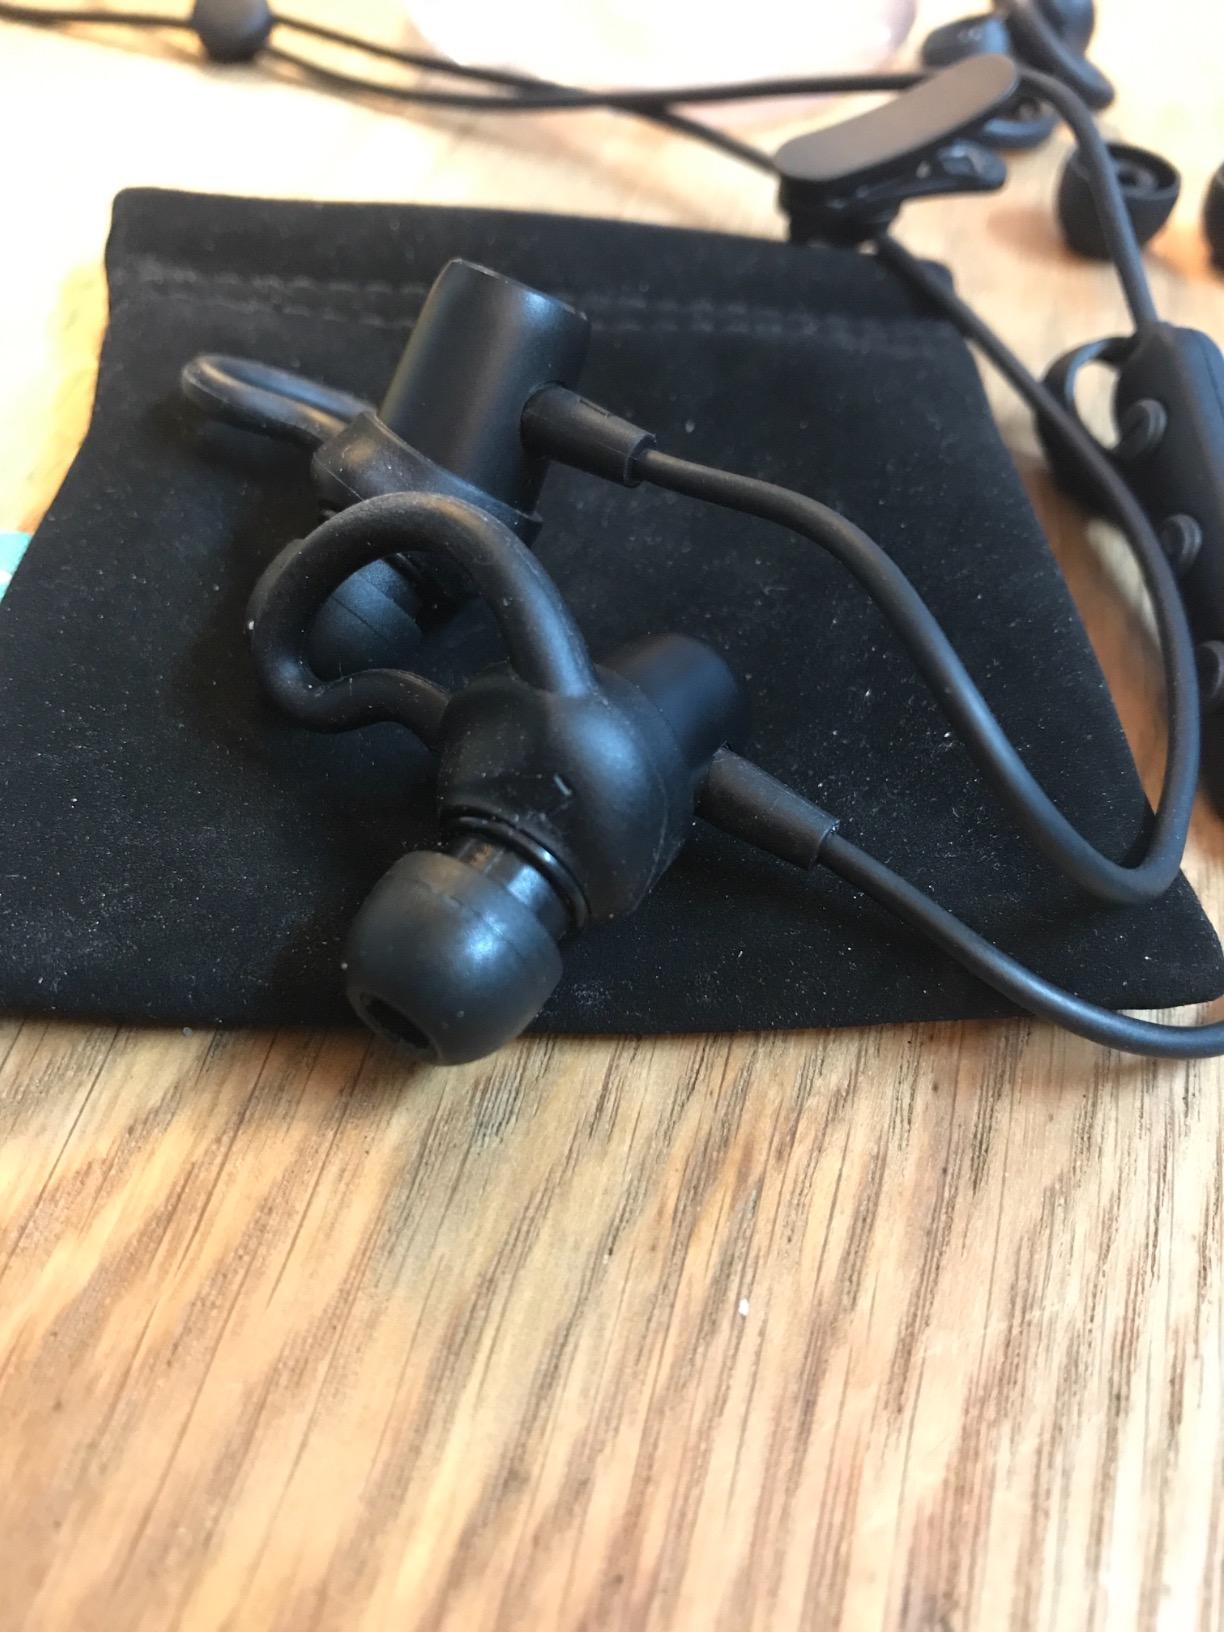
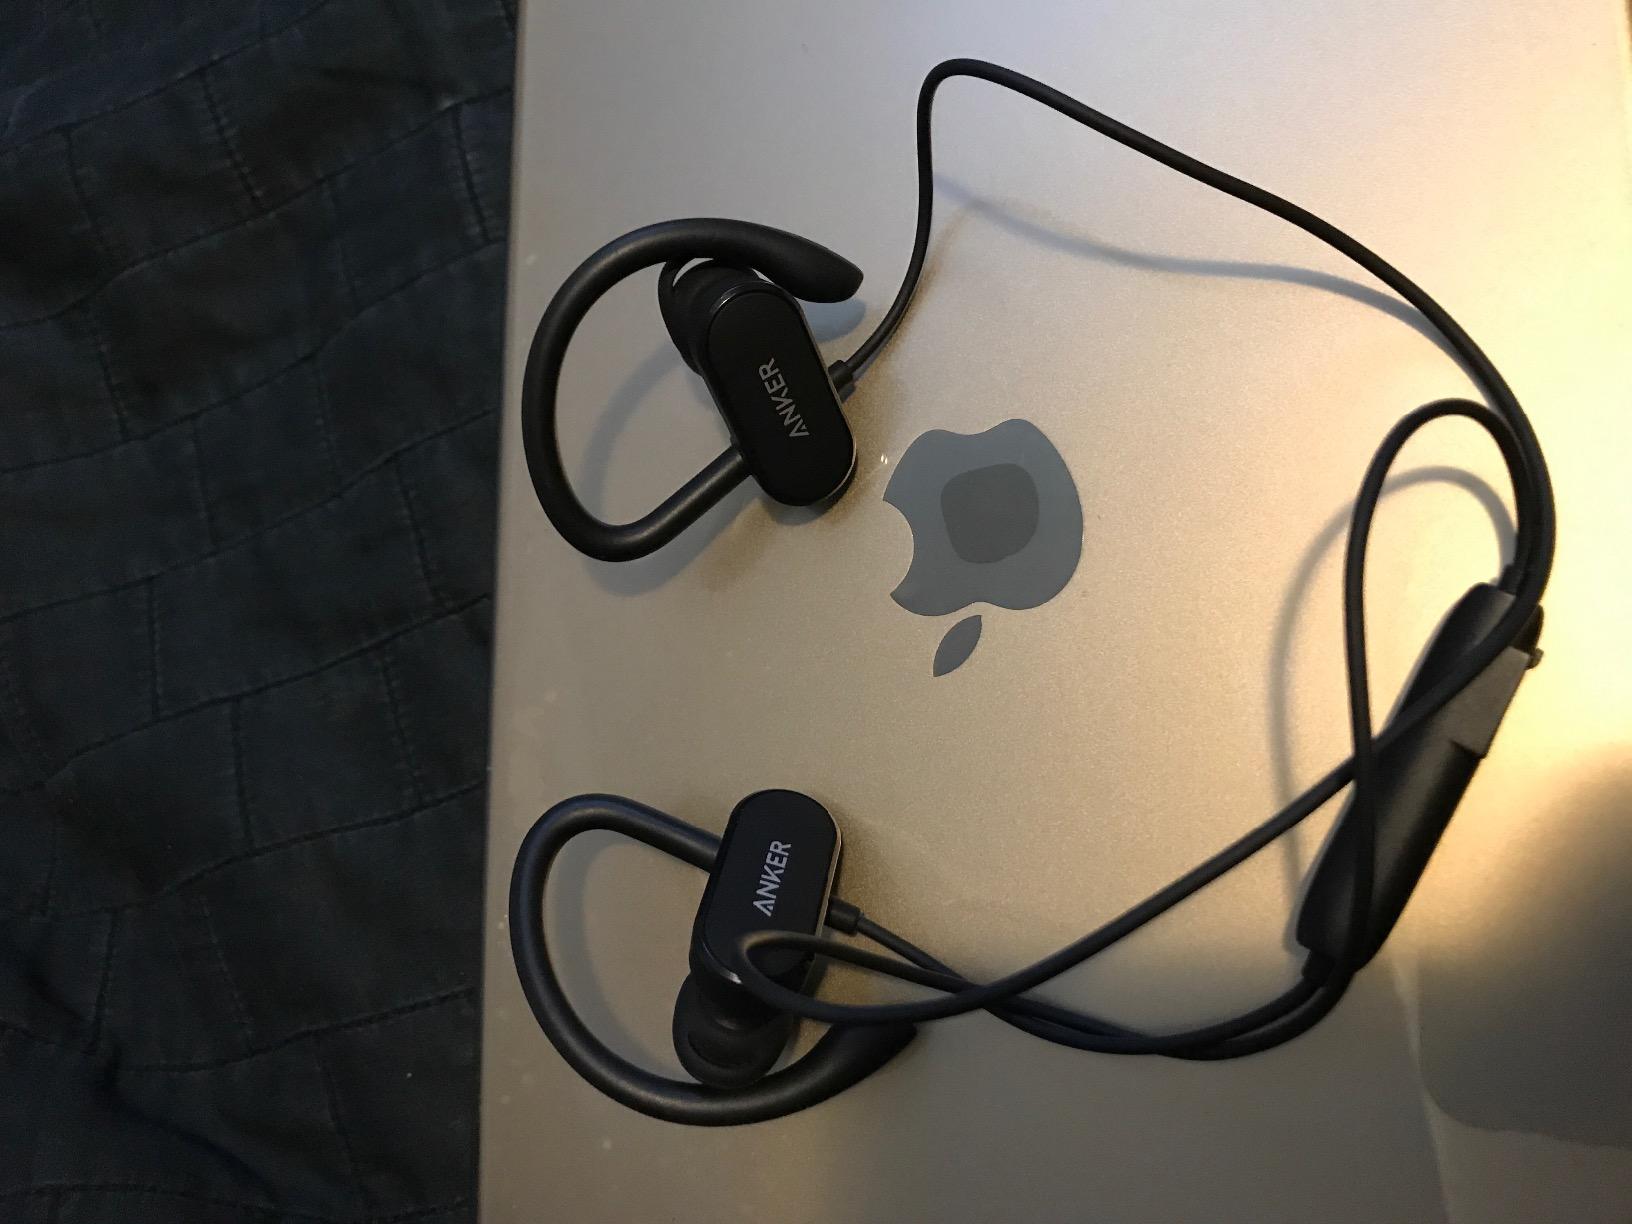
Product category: headphones
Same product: no